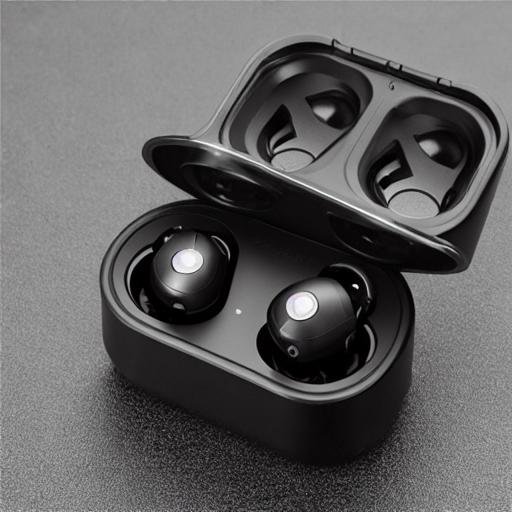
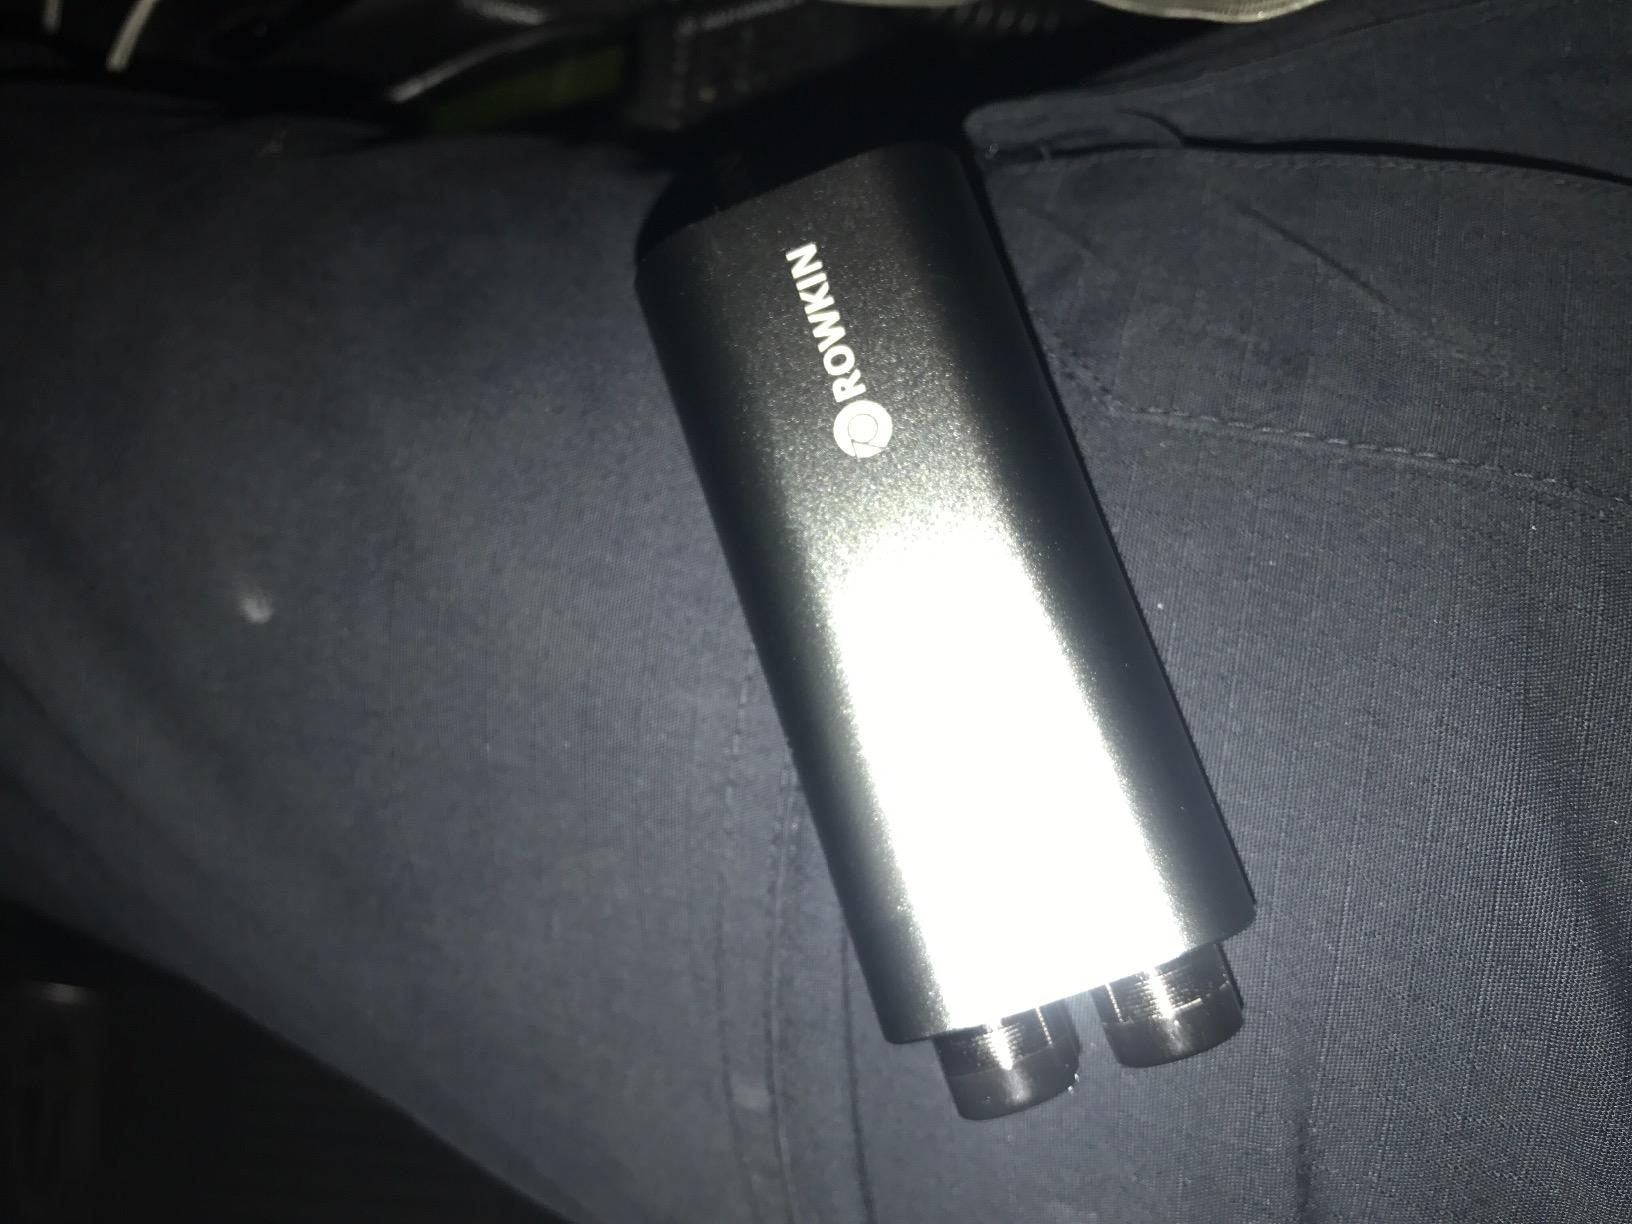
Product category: headphones
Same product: no